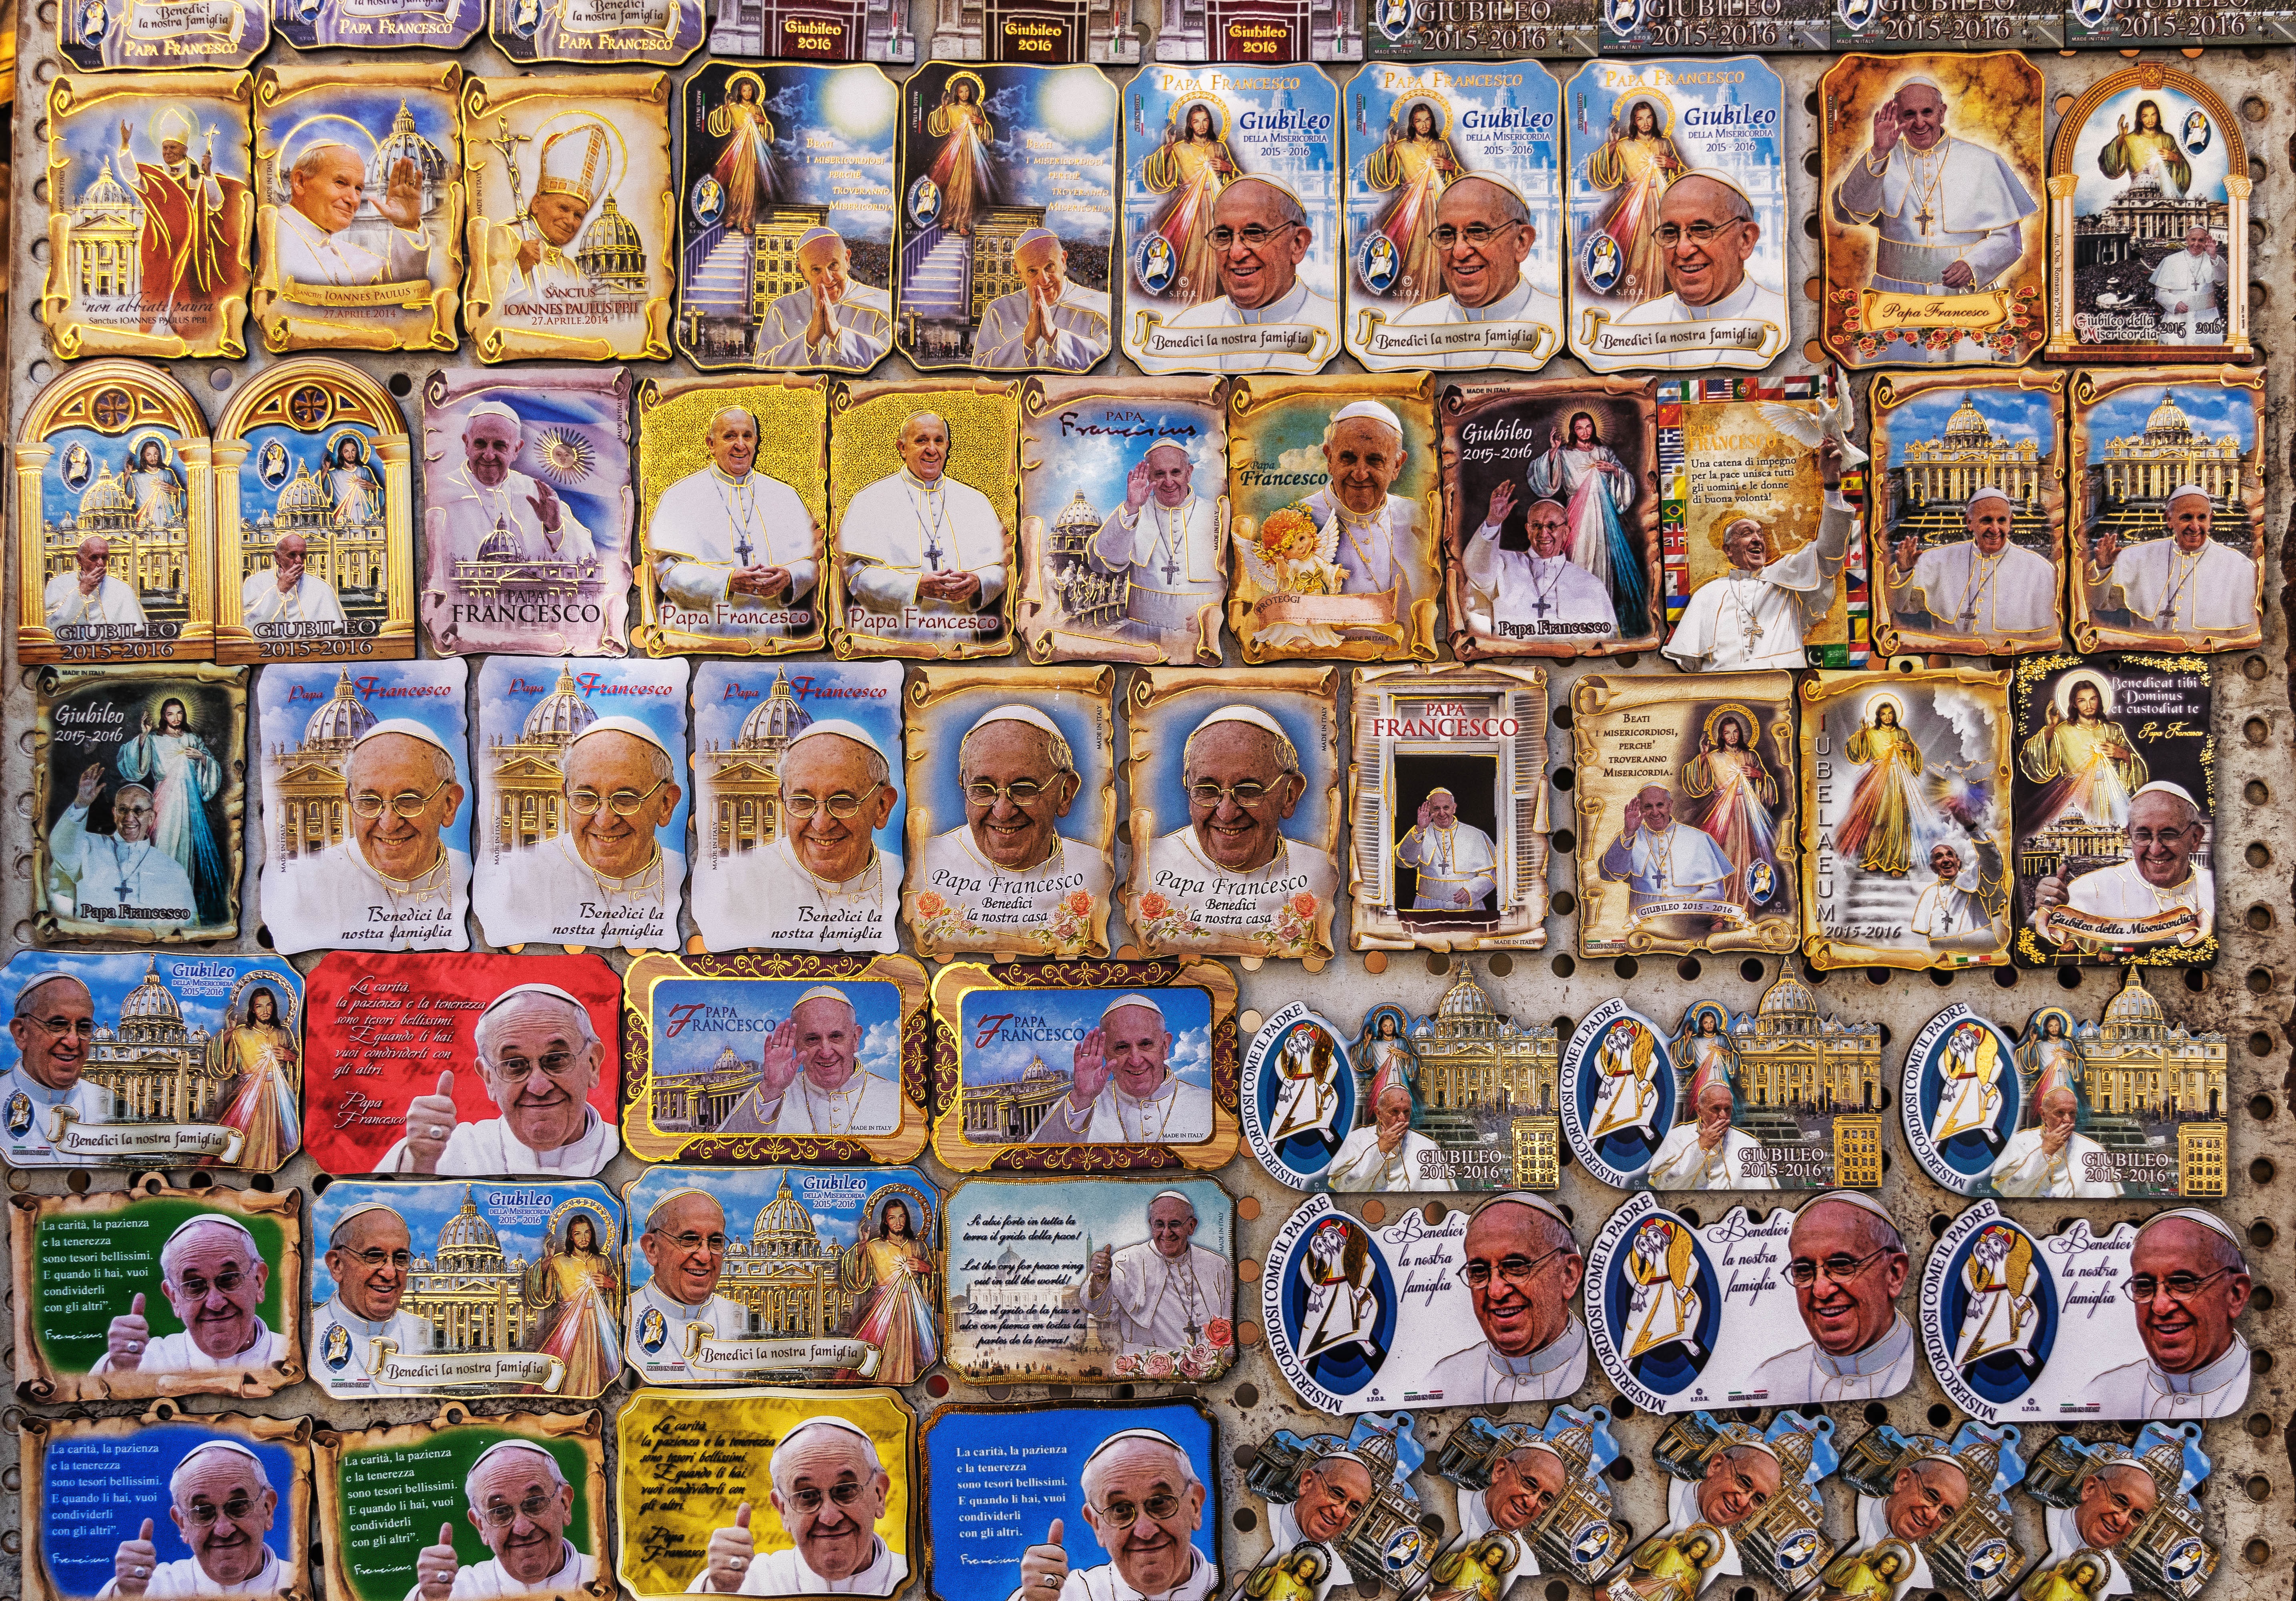
photo, portrait, italy, church, tourism, sticker, vatican, catholic, art, rome, photomontage, pope, image, sale, holy father, francis, hindu temple, ancient history